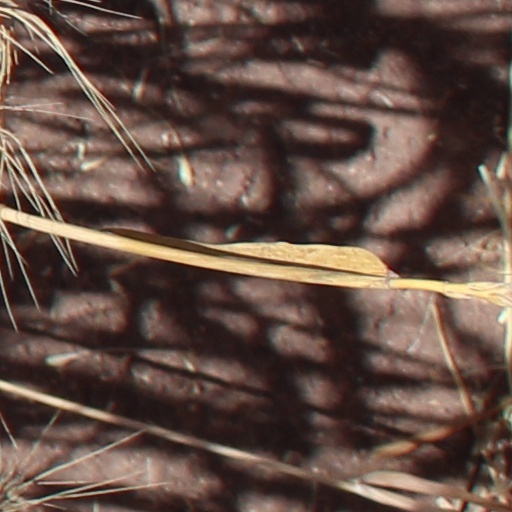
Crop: wheat